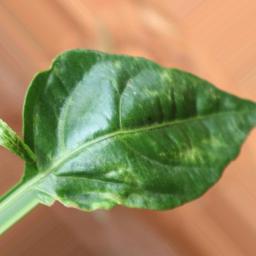
Label: mites_and_trips